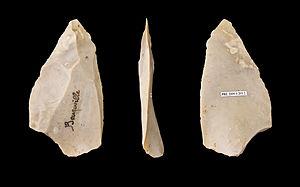
Beuzeville est une commune française située dans le département de l'Eure en région Normandie. Beuzeville est le chef-lieu du canton portant le même nom.
La méthode Levallois est une méthode de débitage de la pierre employée au cours de la Préhistoire, surtout au Paléolithique moyen où il est plus communément associé au Moustérien. Cette méthode implique la préparation d'une surface d'un nucléus pour le débitage d'un ou de plusieurs éclats prédéterminés.